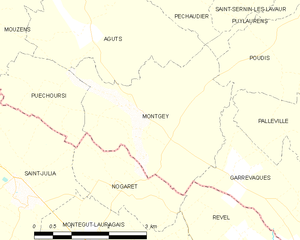
Carte des communes françaises Montgey